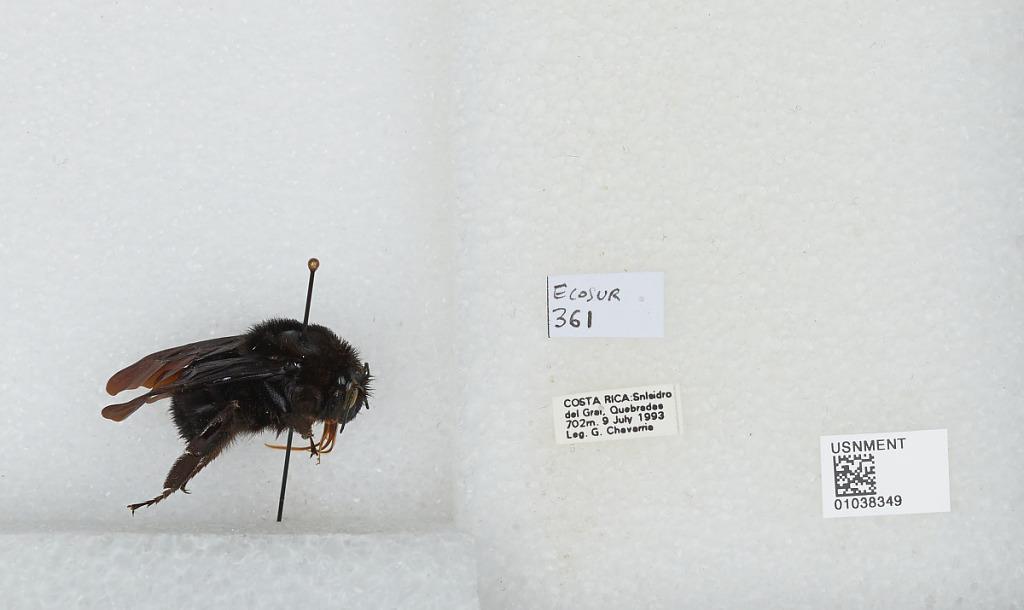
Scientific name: Bombus (Megabombus) pullatus Franklin
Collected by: G. Chavarria
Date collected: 1993-7-9
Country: Costa Rica
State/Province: San Josè
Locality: Quebradas, San Isidro del General